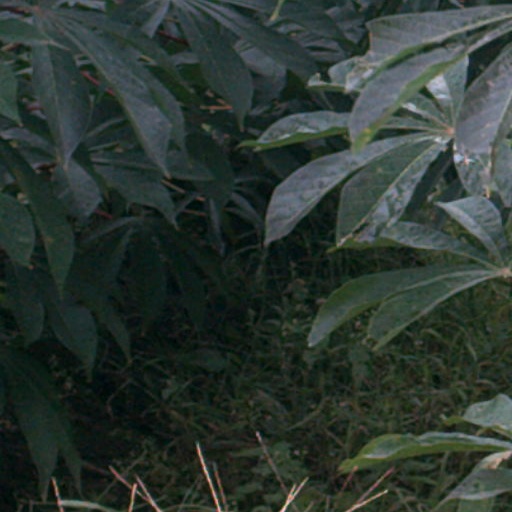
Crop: cassava